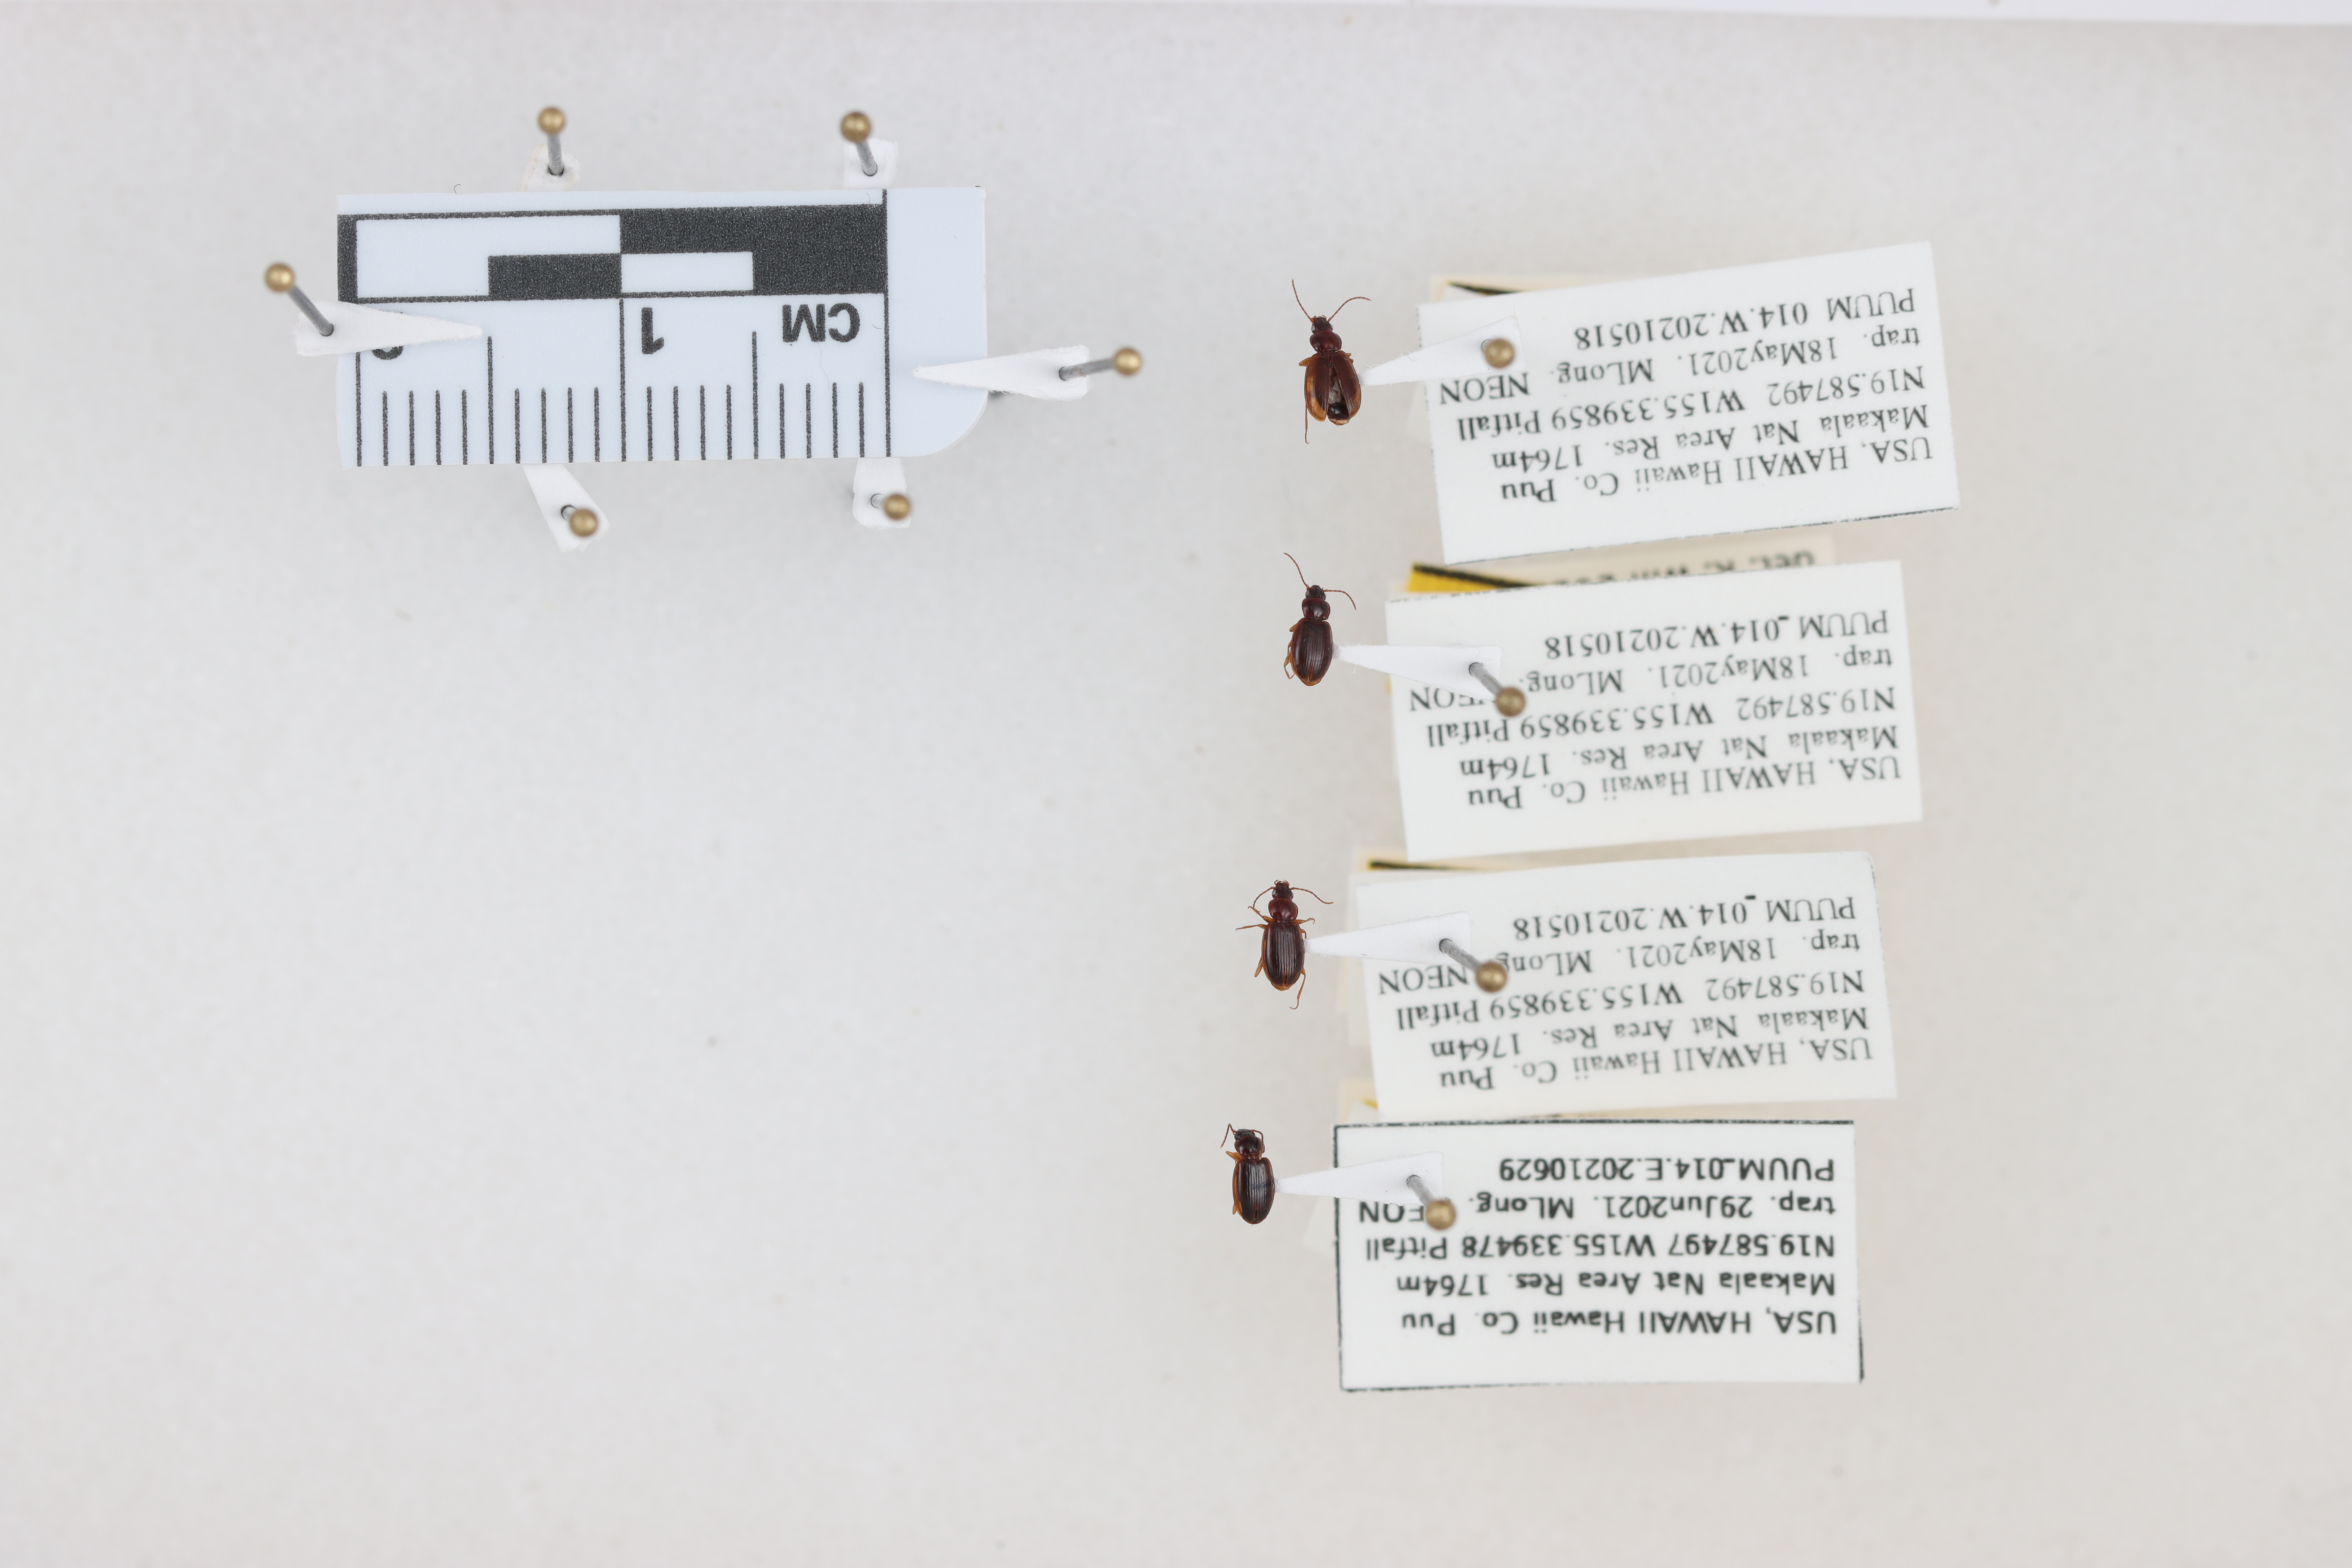
Beetle 1 — elytra length: 0.248 cm, elytra max width: 0.165 cm, basal pronotum width: 0.089 cm

Beetle 2 — elytra length: 0.232 cm, elytra max width: 0.158 cm, basal pronotum width: 0.077 cm

Beetle 3 — elytra length: 0.236 cm, elytra max width: 0.162 cm, basal pronotum width: 0.073 cm

Beetle 4 — elytra length: 0.24 cm, elytra max width: 0.159 cm, basal pronotum width: 0.07 cm